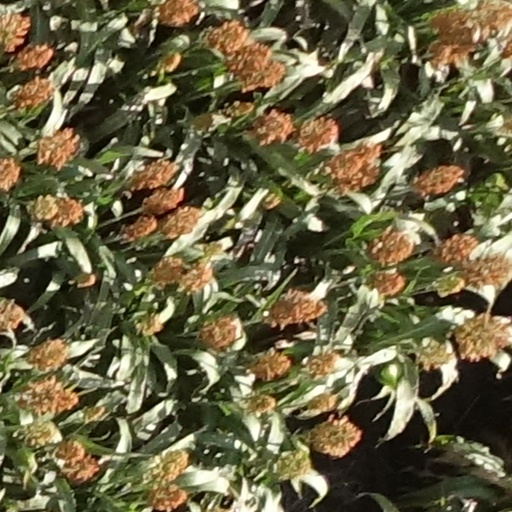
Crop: sorghum